Indonesian Women's Congress

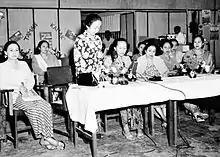
Maria Ulfah Santoso and Kowani delegates in 1950

After the end of the Japanese occupation, Indonesia declared independence in 1945. During the first year of independence various women's organizations arose including (Indonesian Women's Association, Perwari) and (Indonesian Women, Wani). The Congress met once again in 1946 and adopted its present-day name (Indonesian Women's Congress, often shortened to Kowani). Under that name it also took on a role like the PPPI or other colonial-era groups, acting as a federation of smaller groups which agreed to work together despite their differences. This newly established organization was supportive of the Indonesian Republic against the Dutch, and gave material support to that armed conflict, as well as making contact with international women's organizations to seek out support for their cause. After Indonesia became independent, the group continued to support nationalist causes such as the Indonesian claim over Western New Guinea or the anti-Malaysia Konfrontasi campaign. It sent delegates to the Asian-African Women's Conference in Colombo in 1958.